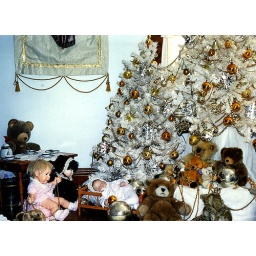
My bedroom trees for 1995 Christmas. Walk in Clifton.